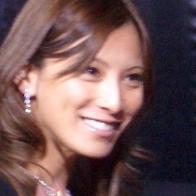
Age: 24